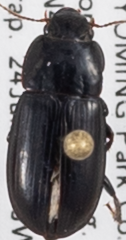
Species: Harpalus ellipsis
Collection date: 2019-07-24
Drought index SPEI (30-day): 0.03
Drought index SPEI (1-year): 0.47
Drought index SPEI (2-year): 1.45